BOAC Flight 712

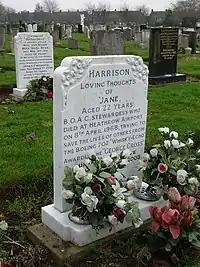
Barbara Jane Harrison's grave

Queen Elizabeth II awarded Barbara Jane Harrison a posthumous George Cross (GC), the only GC ever presented to a woman in peacetime. Her medal was accepted on her behalf by her father, Alan. Harrison is the youngest ever female recipient of the George Cross. Neville Davis-Gordon was awarded the British Empire Medal for Gallantry (BEM). John Davis was appointed a Member of the Most Excellent Order of the British Empire (MBE).